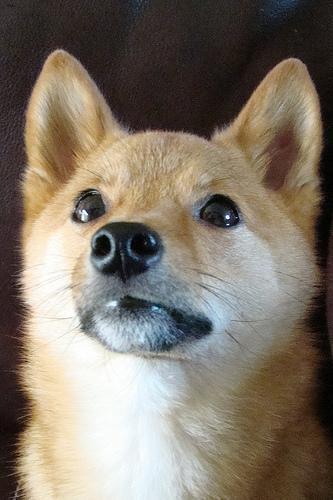
shiba inu